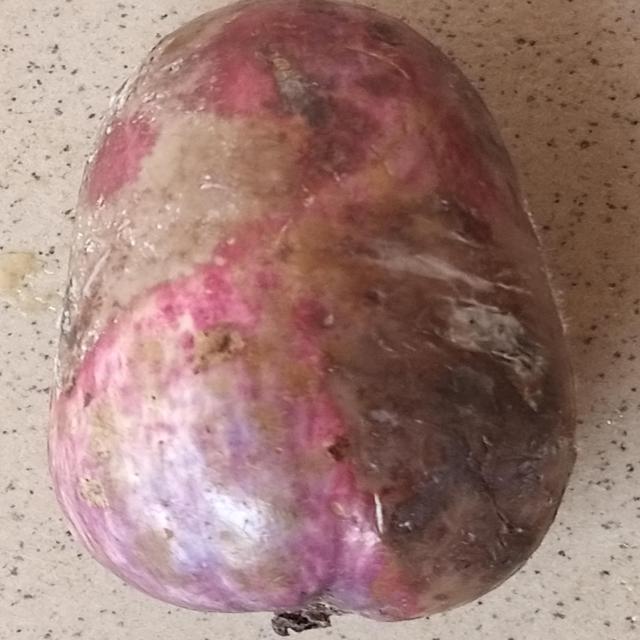
Plum grade: rotten